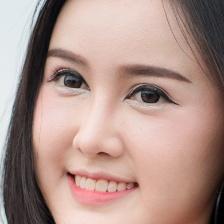
Label: faces